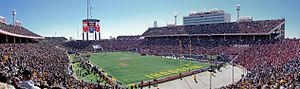
Le Cotton Bowl Classic, aussi appelé Cotton Bowl, est un match annuel d'après-saison régulière de football américain de niveau universitaire se tenant depuis 1937.